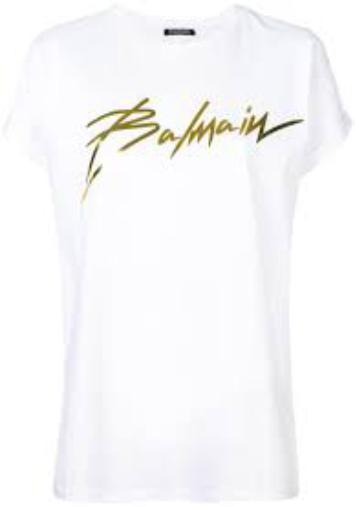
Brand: Balmain
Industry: Clothes